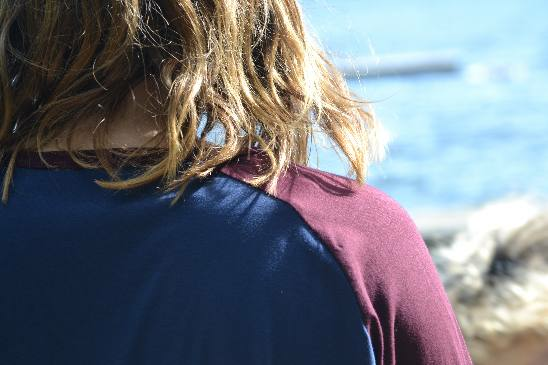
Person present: Yes